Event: Nepal Earthquake
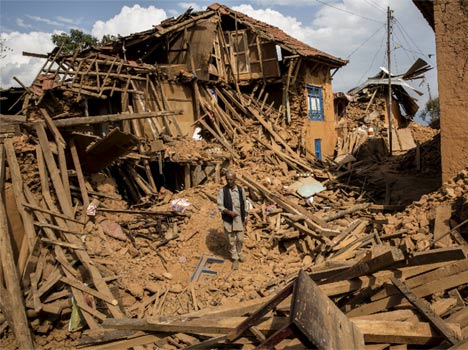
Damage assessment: damage